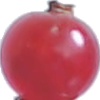
Label: Redcurrant 1